Tou Travel Ariki

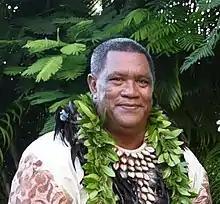
Tou Ariki in 2017

Tou Travel Ariki is a Cook Islands high chief ("ariki") from Mitiaro who has been the House of Ariki since 2008, and from 2002 to 2006. The House of Ariki is a mostly ceremonial body and Tou has been a member of delegations to Australia and other Māori leaders.